Death and state funeral of Fidel Castro

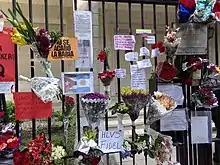
Embassy of Cuba in Buenos Aires, Argentina

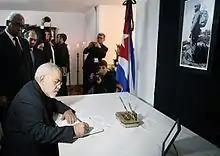
Iranian Foreign Minister Mohammad Javad Zarif signs memorial book for condolence in Cuban's embassy in Tehran.

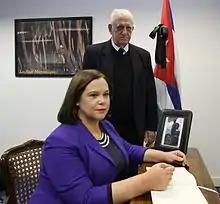
Sinn Féin Vice President Mary Lou McDonald signing the book of condolence to Fidel Castro at the Cuban Embassy in Dublin

During the early hours of 26 November, the Cuban-American diaspora in Little Havana, Miami, as well as in Hialeah, Florida, also had celebrations amongst the thousands of exiles. In San Francisco, California, the diasporic reaction was more mixed. Cuban-American celebrities commented on Castro's death, including: Jose Canseco, who wrote he "[c]an't say I feel anything for his death. There is a reason many defected to USA;" and Gloria Estefan, who stated that the event marks "the symbolic death of the destructive ideologies that he espoused that, I believe, is filling the Cuban exile community with renewed hope and a relief that has been long in coming." Castro's death became public too late for eastern U.S. newspapers' print editions, but CNN covered Raúl Castro's announcement as breaking news. The "Herald" posted online its long-ready obituary, written in 2001.